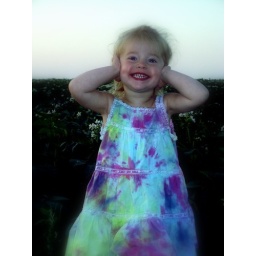
little girl in a potato field